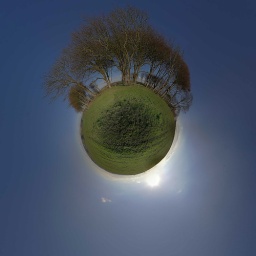
Just a clump of trees at the edge of a field near Kingston Russell stone circle.